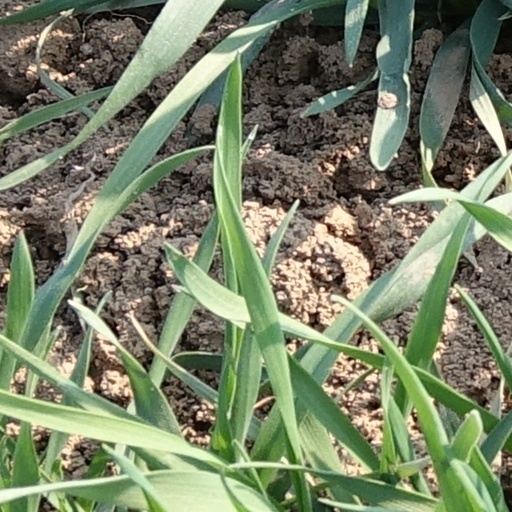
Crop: wheat